Question: Please indicate a possible affordance area of the drink_with_cup that can be used for drinking
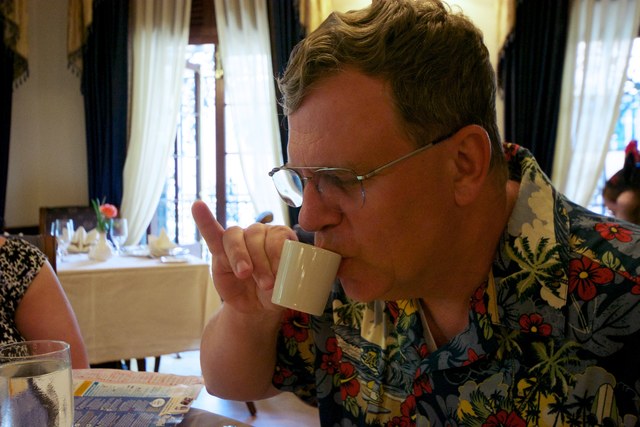
Answer: [265.5, 241.5, 342.5, 311.5]